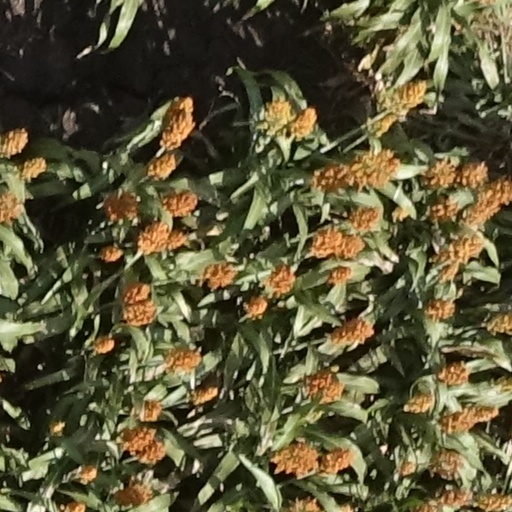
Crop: sorghum